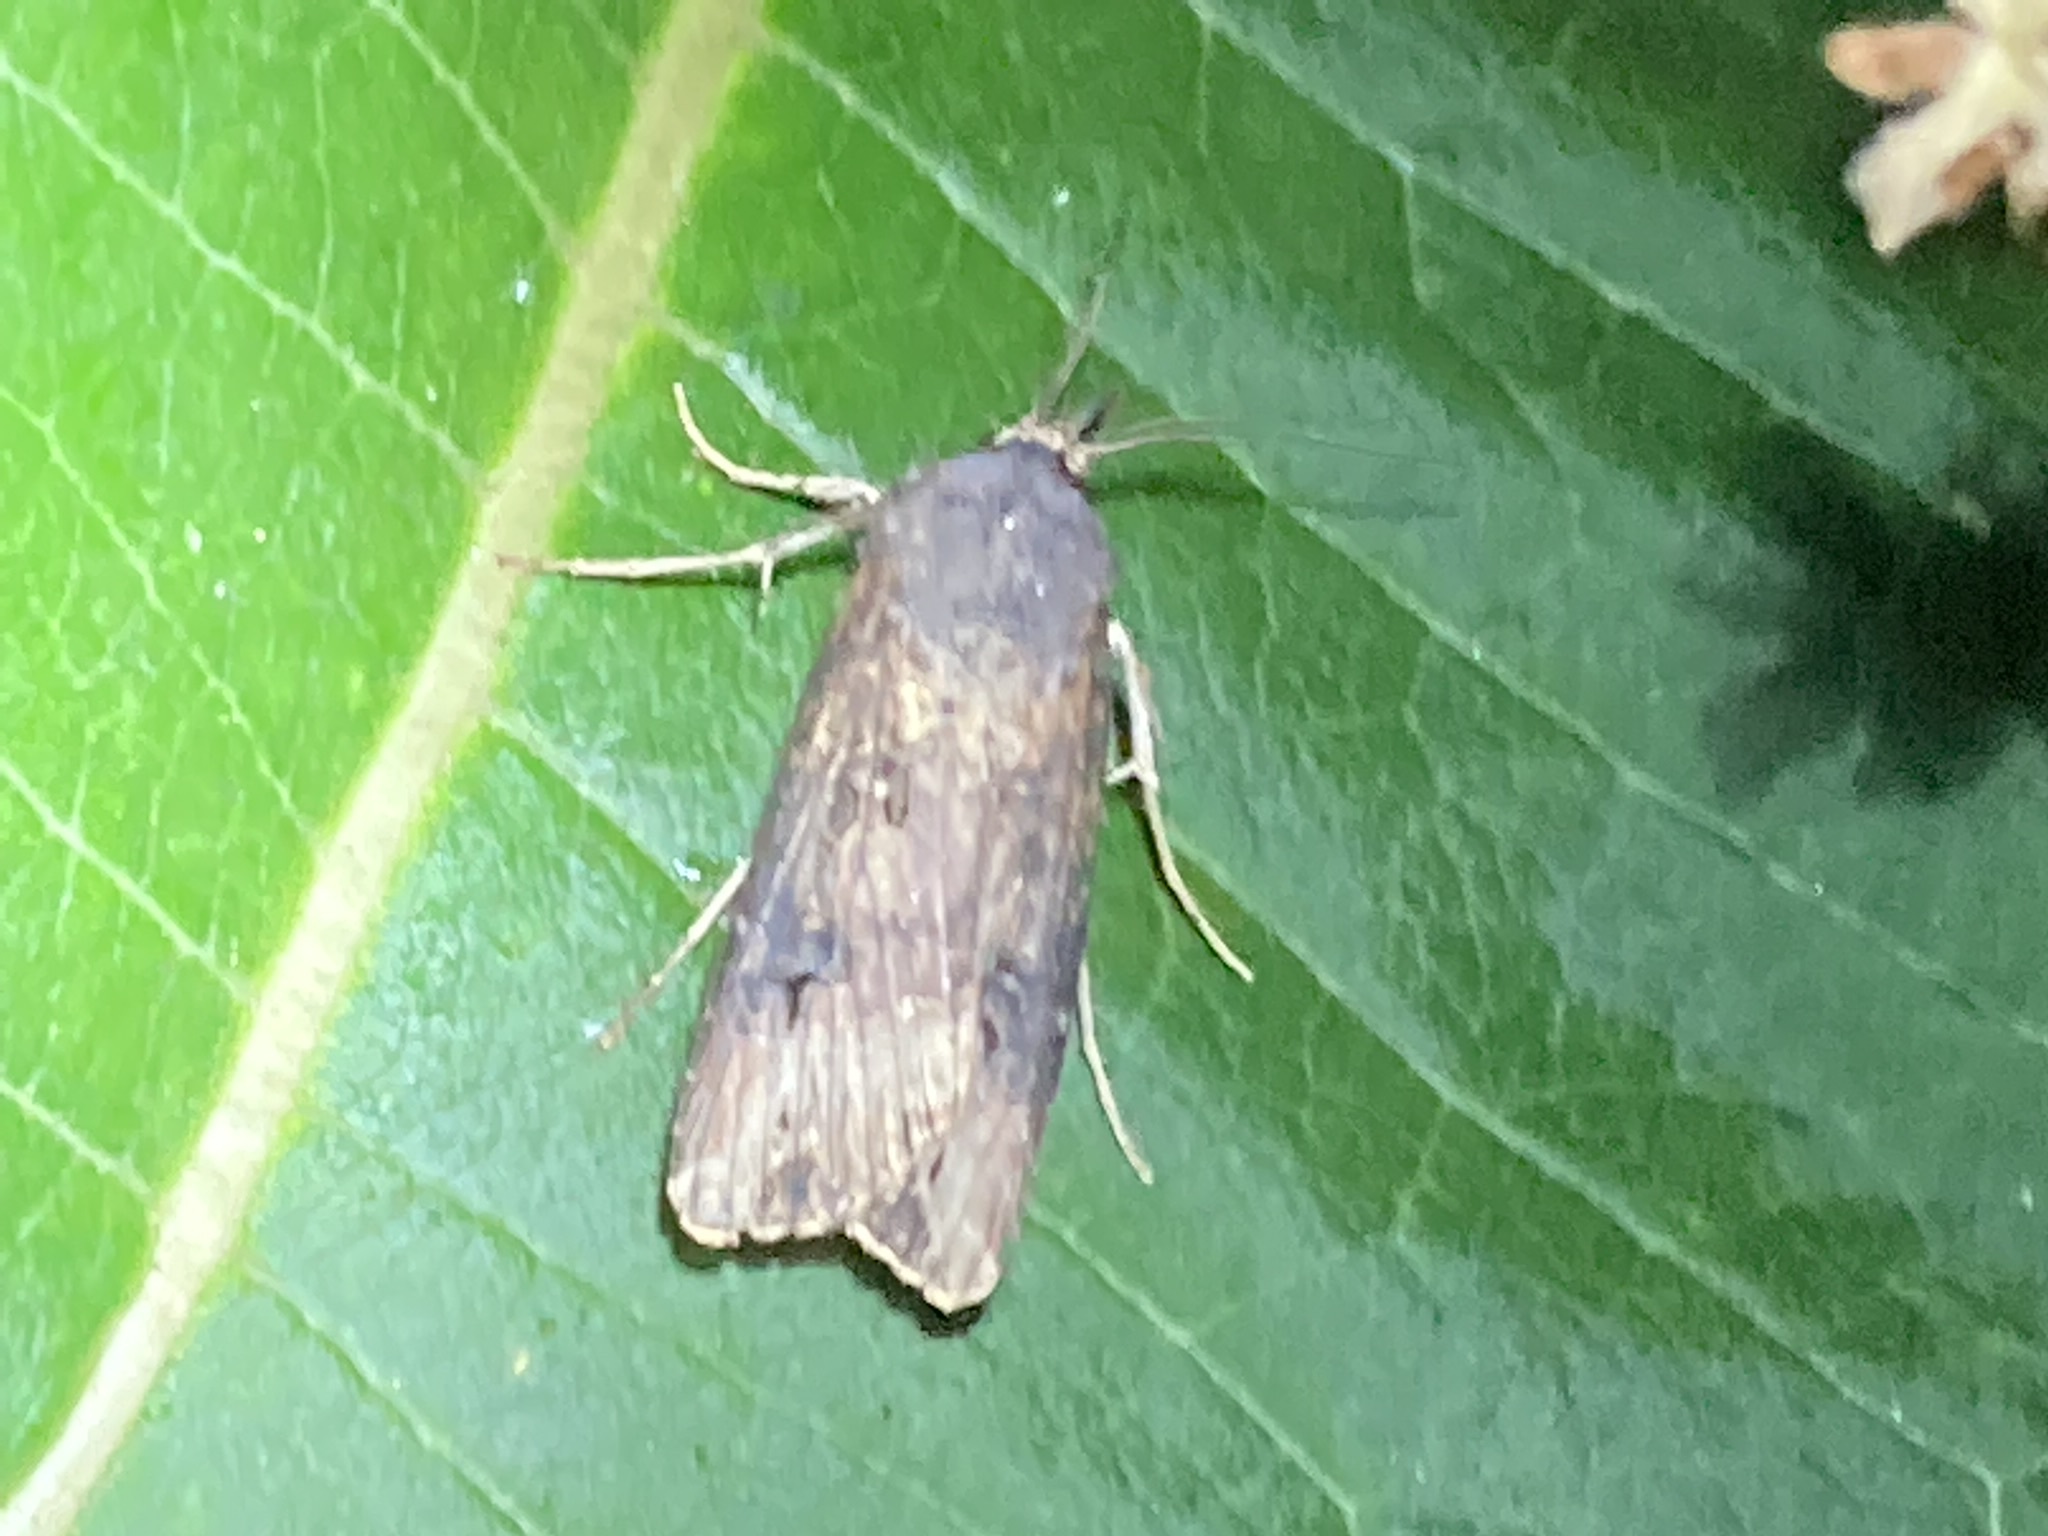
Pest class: cutworms